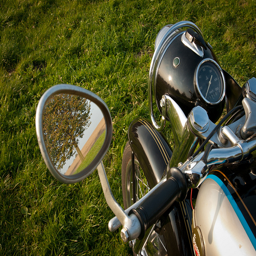
A motorcycle with a rear view mirror reflected a tree.
The image of a tree can be seen in the mirror of this motorcycle.
Tree in the rear view mirror of a motorcycle on grass.
The side view mirror of a motorcycle that is standing in the grass.
reflection of a tree in the rear view mirror of a motorcycle